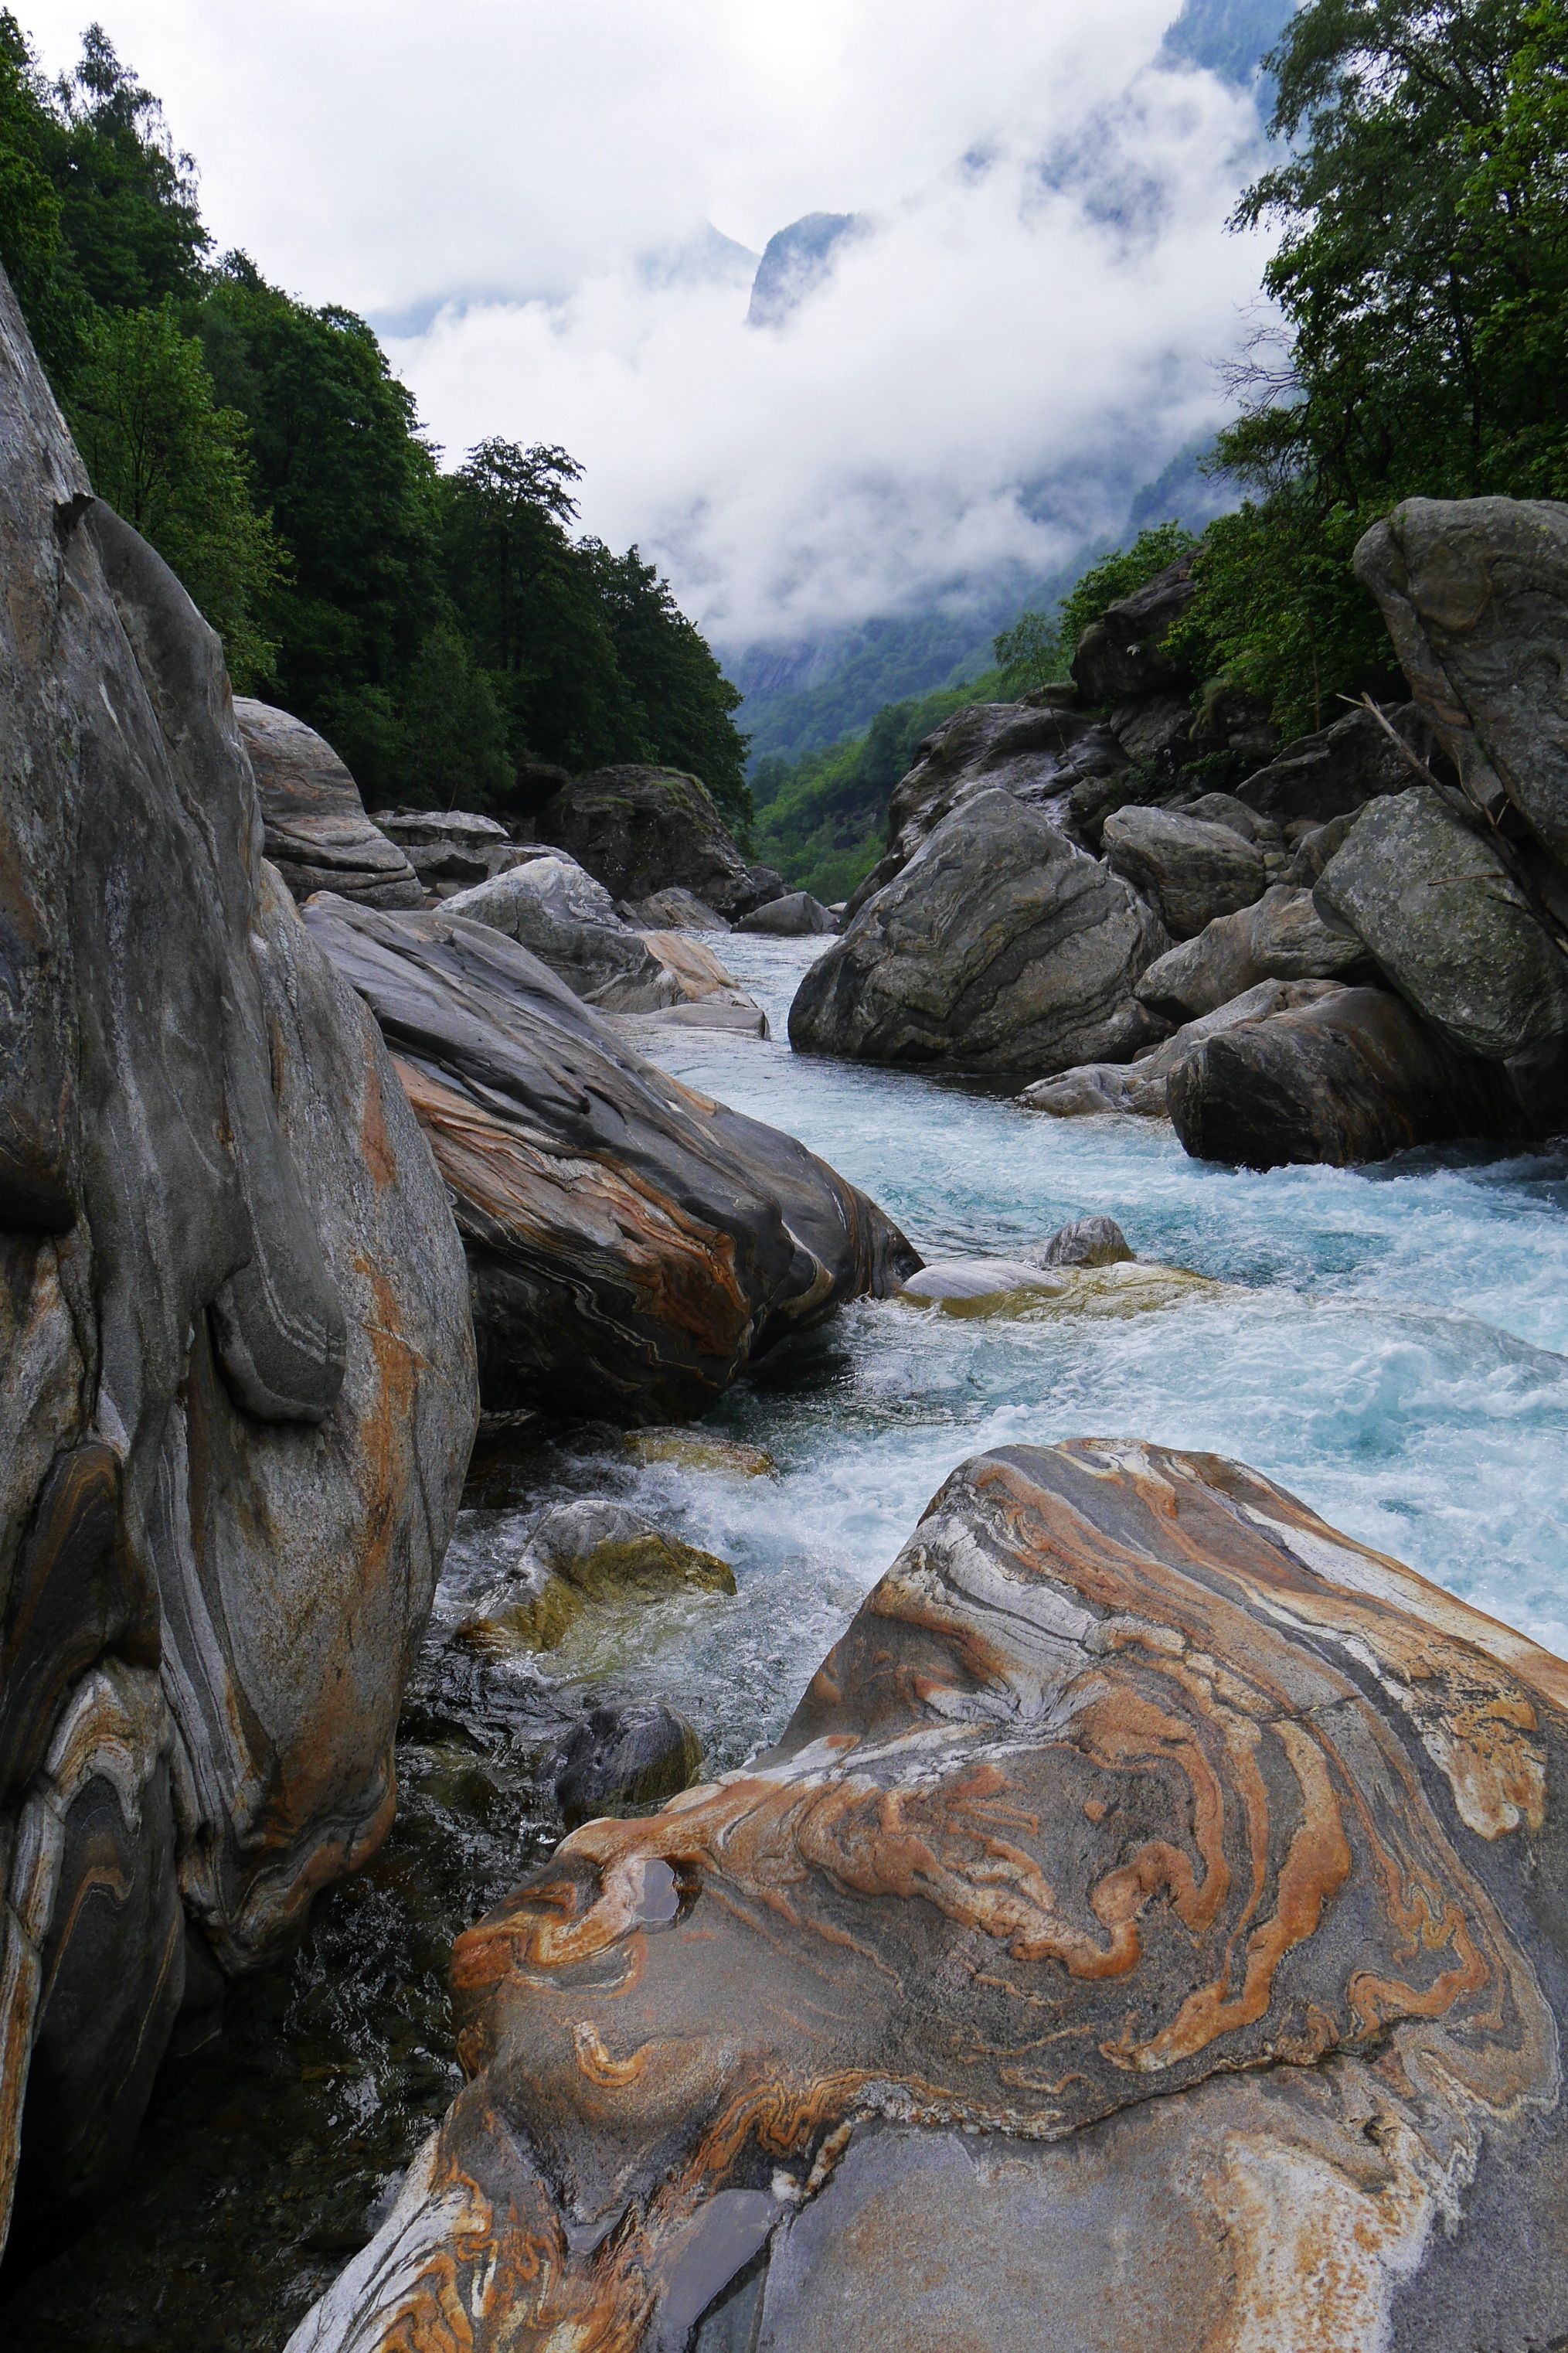
landscape, sea, coast, water, nature, rock, waterfall, wilderness, mountain, shore, river, valley, cliff, wild, stream, rapid, terrain, material, body of water, stones, geology, water feature, verzasca, landform